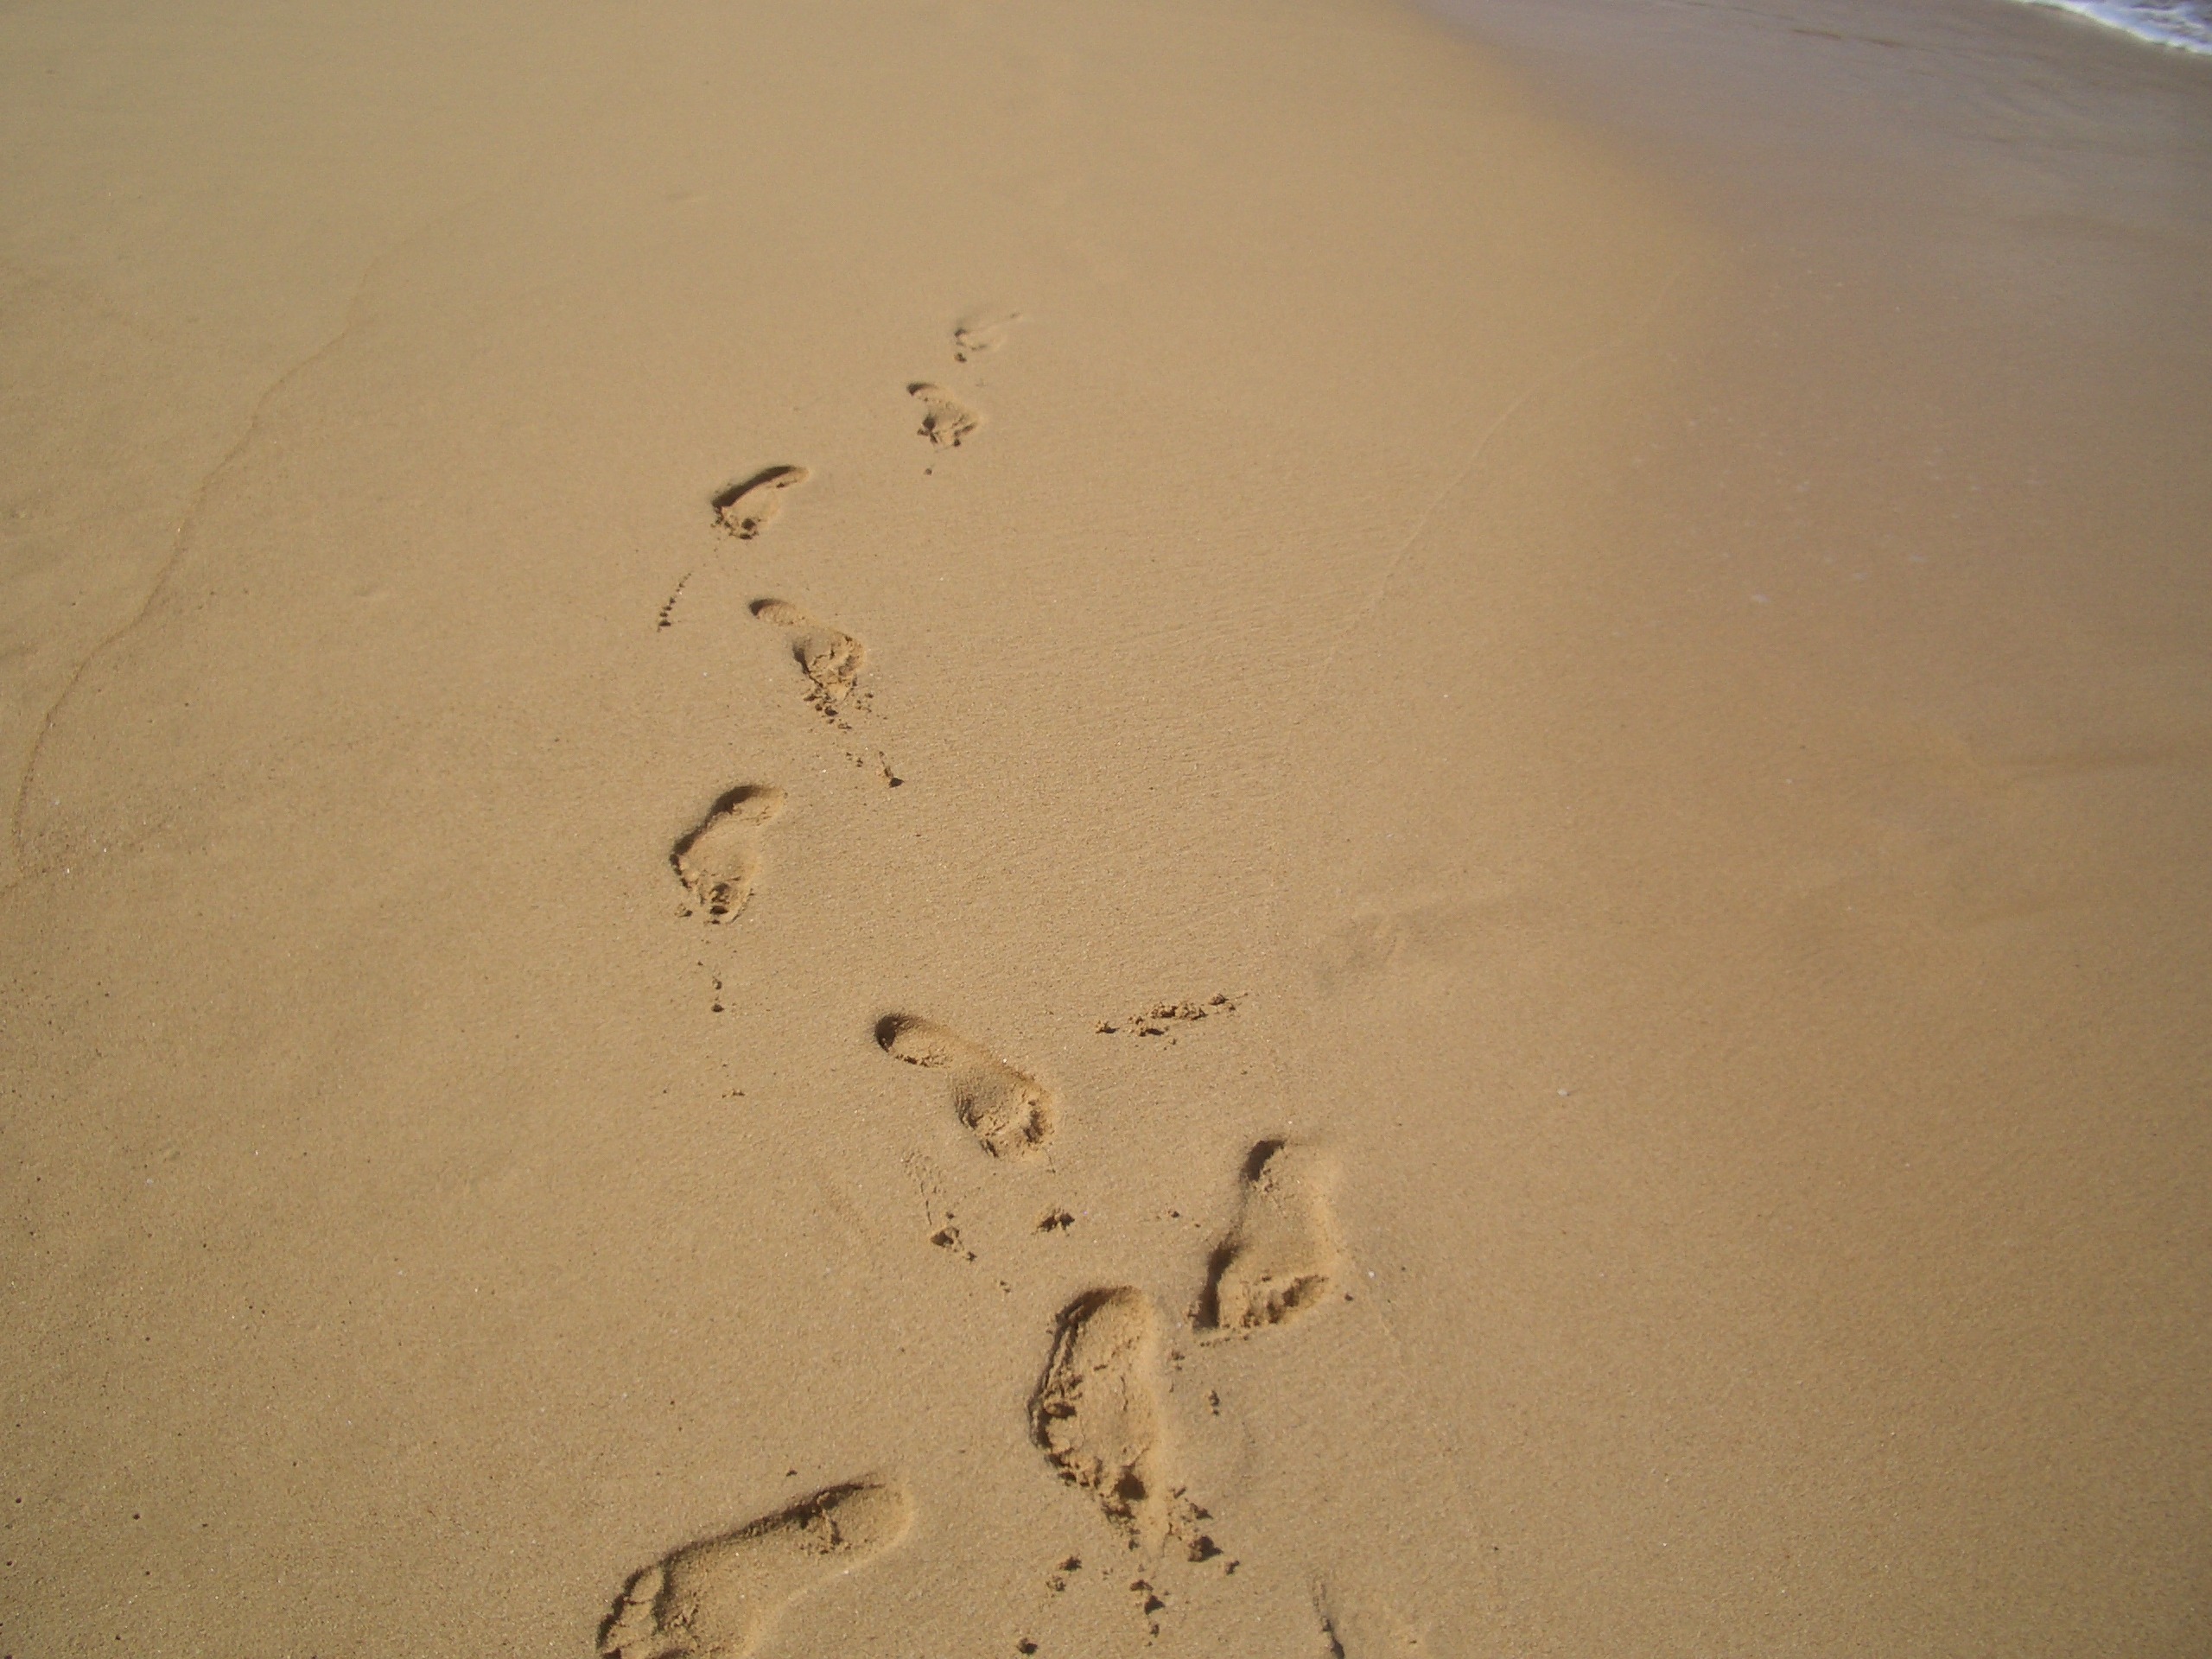
beach, coast, path, outdoor, sand, wing, wood, track, trail, ground, shore, floor, footprint, footstep, feet, step, summer, vacation, travel, coastline, shoreline, seaside, walk, journey, print, foot, seashore, material, footprints, barefoot, trace, sandy, drawing, way, mark, shape, plaster, imprint